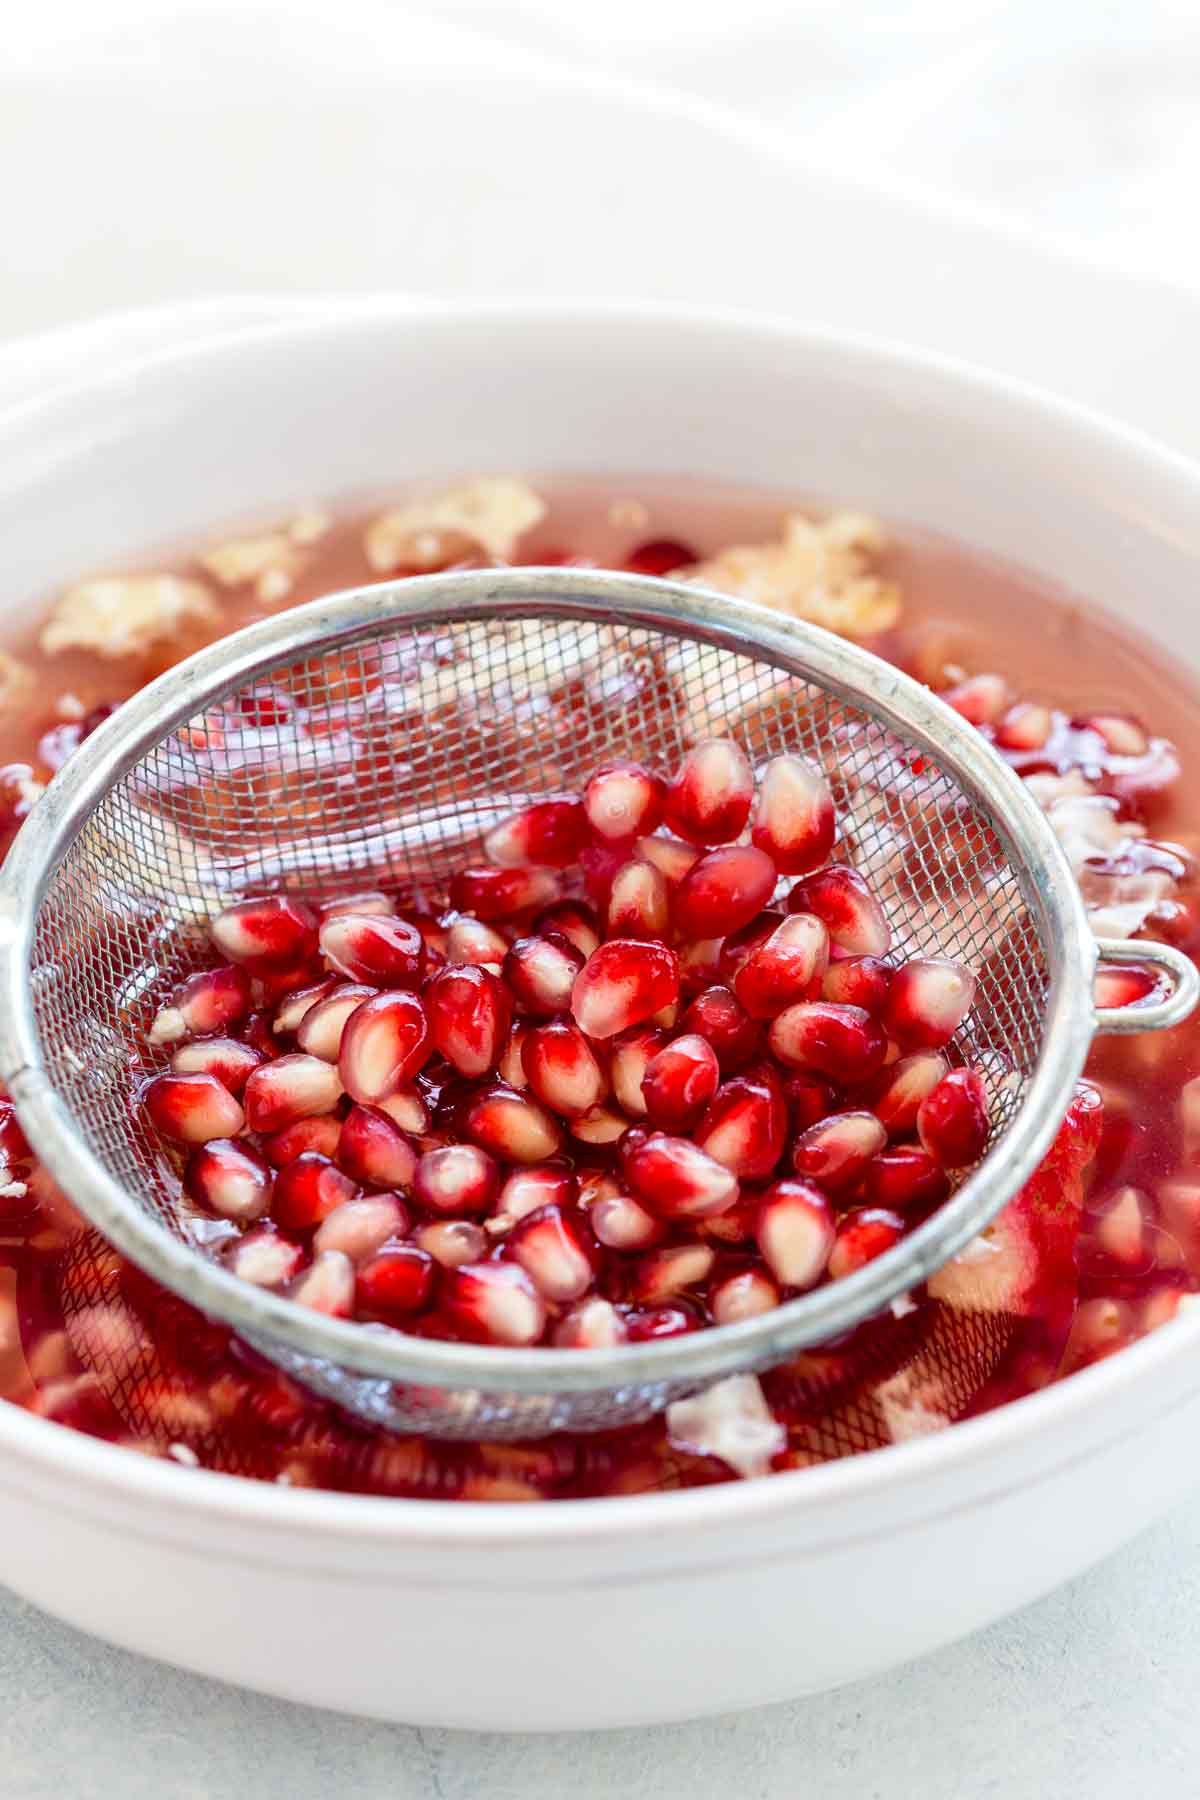
Label: Pomegranate